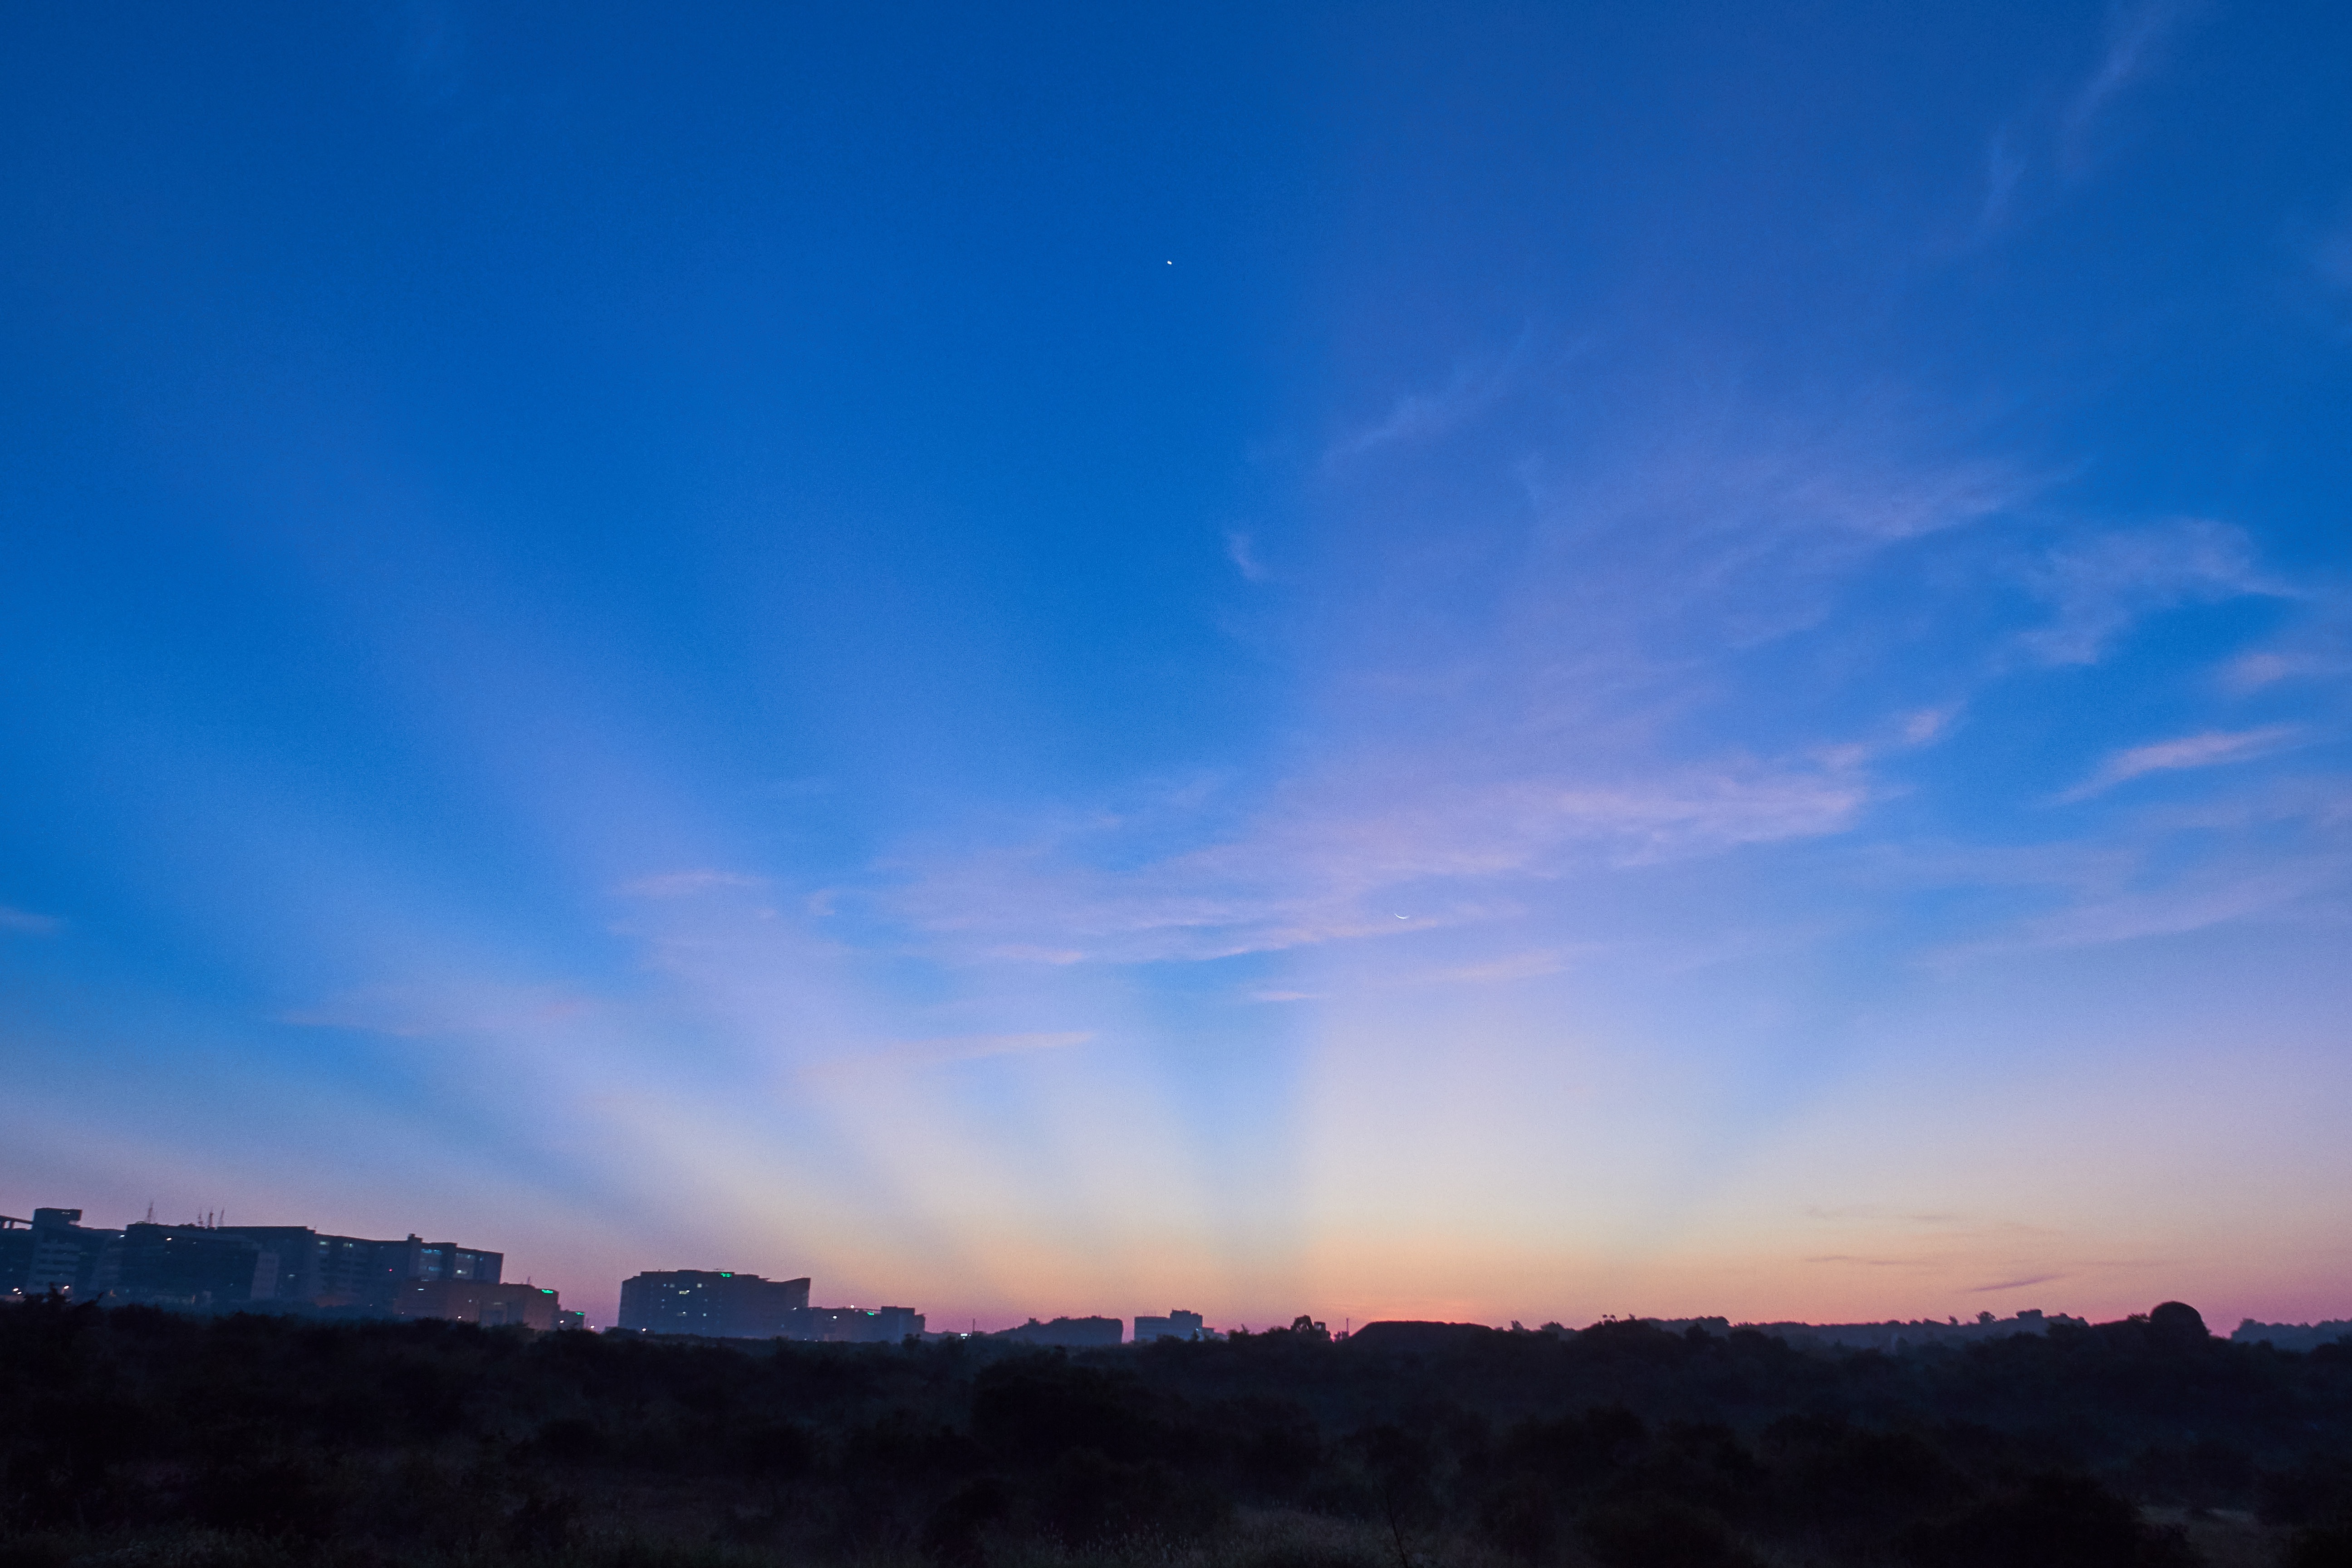
horizon, mountain, cloud, sky, sunrise, sunset, sunlight, morning, hill, dawn, atmosphere, dusk, evening, plain, afterglow, atmospheric phenomenon, atmosphere of earth